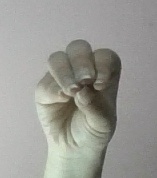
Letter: ha